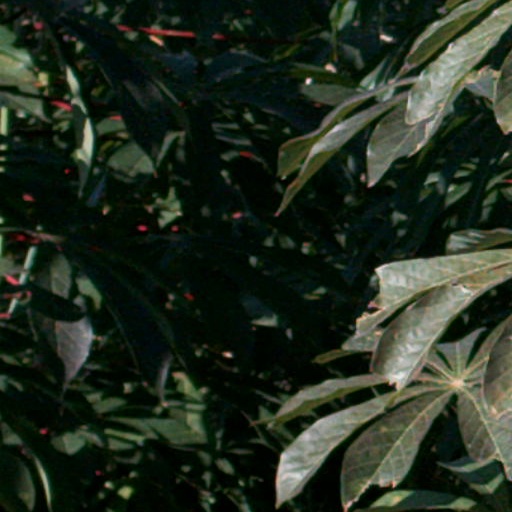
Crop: cassava